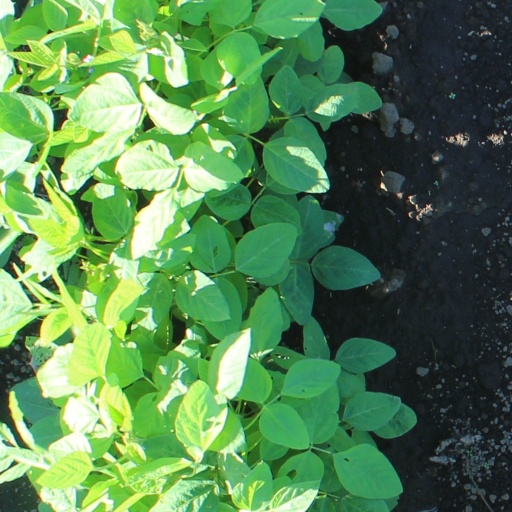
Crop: soybean